BIRD Internet Routing Daemon

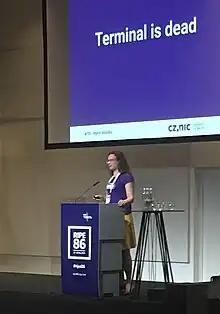
Maria Matějka presenting BIRD v2 design decisions at RIPE#86

BIRD implements an internal routing table to which the supported protocols connect. Most of these protocols import network routes to this internal routing table and also export network routes from this internal routing table to the given protocol. This way information about network routes is exchanged among different routing protocols.